Carnivorous plant

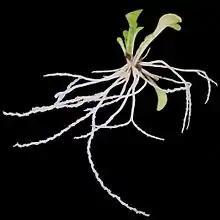
"Genlisea violacea" traps and leaves

Bladder traps are exclusive to the genus "Utricularia", or bladderworts. The bladders (vesiculae) pump ions out of their interiors. Water follows by osmosis, generating a partial vacuum inside the bladder. The bladder has a small opening, sealed by a hinged door. In aquatic species, the door has a pair of long trigger hairs. Aquatic invertebrates such as "Daphnia" touch these hairs and deform the door by lever action, releasing the vacuum. The invertebrate is sucked into the bladder, where it is digested. Many species of "Utricularia" (such as "U. sandersonii") are terrestrial, growing in waterlogged soil, and their trapping mechanism is triggered in a slightly different manner. Bladderworts lack roots, but terrestrial species have anchoring stems that resemble roots. Temperate aquatic bladderworts generally die back to a resting turion during the winter months, and "U. macrorhiza" appears to regulate the number of bladders it bears in response to the prevailing nutrient content of its habitat.